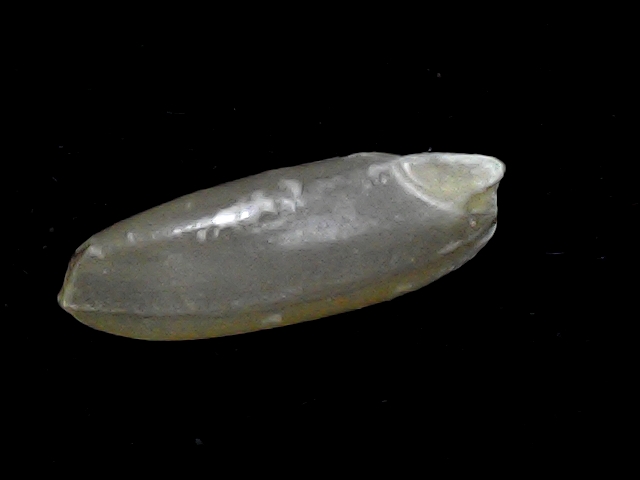
Rice variety: BD51